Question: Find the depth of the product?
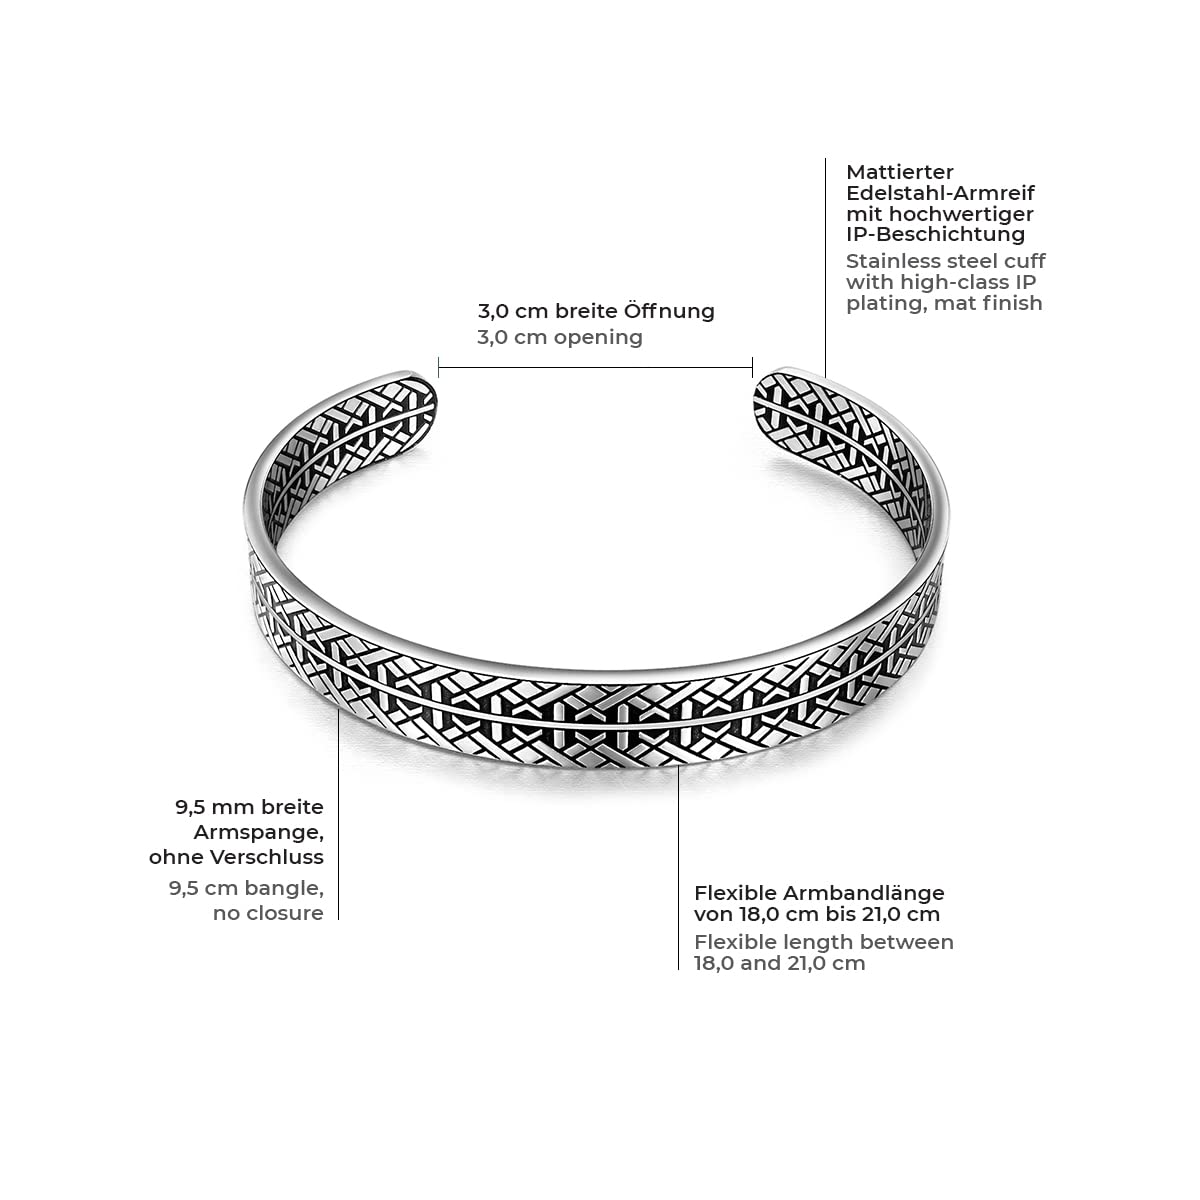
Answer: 18.0 centimetre